Kobe Bryant

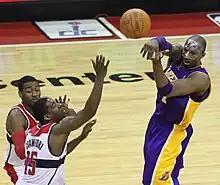
Bryant wearing a mask in 2012 after suffering a broken nose

Bryant received experimental platelet-rich plasma therapy called Orthokine in Germany to treat the pain on his left knee and ankle, and Mike Brown replaced the retired Jackson as coach of the Lakers in the off-season. Bryant began the season playing with an injured wrist. On January 10, 2012, he scored 48 points against the Suns. "Not bad for the seventh-best player in the league," said Bryant, referring to a preseason ESPN ranking of the NBA's top players. He went on to score 40, 42, and 42 in his next three games. It was the sixth time in his career Bryant scored 40 or more points in four straight games, a feat exceeded only by Chamberlain (19 times). At the 2012 NBA All-Star Game, Bryant scored 27 points to pass Jordan as the career scoring leader in the All-Star Game. He also suffered a broken nose and a concussion in the third quarter of the All-Star Game after a hard foul from Dwyane Wade. In April, Bryant missed seven games with a bruised left shin. He returned three games before the end of the regular season. Bryant sat out the season finale against Sacramento, foregoing the chase for a possible third NBA scoring title, having needed 38 points to surpass Kevin Durant. The Lakers were knocked out of the playoffs by Durant and Oklahoma City in the second round of the playoffs, losing in five games in what would be Bryant's final postseason appearance.